List of Pacific hurricane records

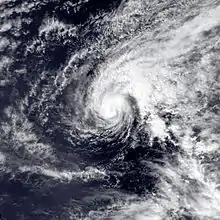
A meteorological enigma, Hurricane Ekeka formed in January and became a major hurricane.

Specific seasonal data in the Eastern Pacific basin was first compiled in 1949. Therefore, seasons before 1949 are excluded from the "Most named" column.